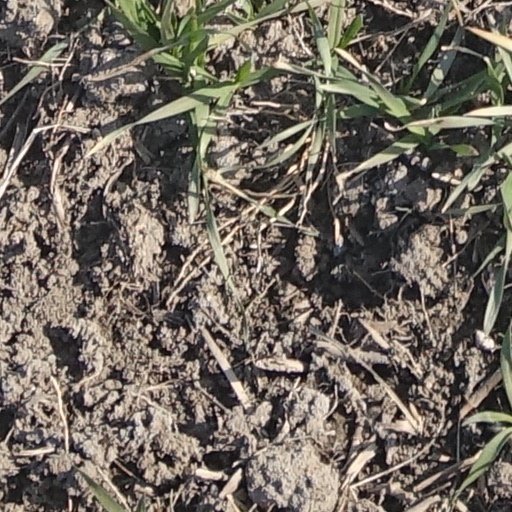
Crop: wheat